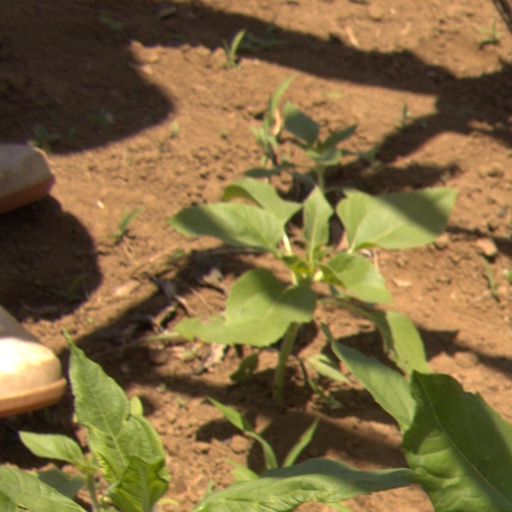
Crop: Jerusalem artichoke